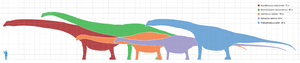
Diplodocus / Beskrivelse
Figur over forskellige sauropoders størrelse sammenlignet med et menneske, D. hallorum i lilla
Diplodocus var en slankt bygget sauropod med en længde på 26 meter og en vægt på 15 ton. Diplodocus tilhører Diplodocidea, der indeholder nogle af de største dinosaurer som Supersaurus på næsten 50 ton.